Antoni Dobrowolski

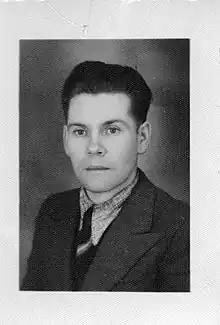
An early photo of Dobrowolski.

Antoni Dobrowolski (8 October 1904 – 21 October 2012) was a Polish educator, teacher and Holocaust survivor. At the time of his death in 2012, Dobrowolski was the oldest known survivor of the Auschwitz concentration camp.